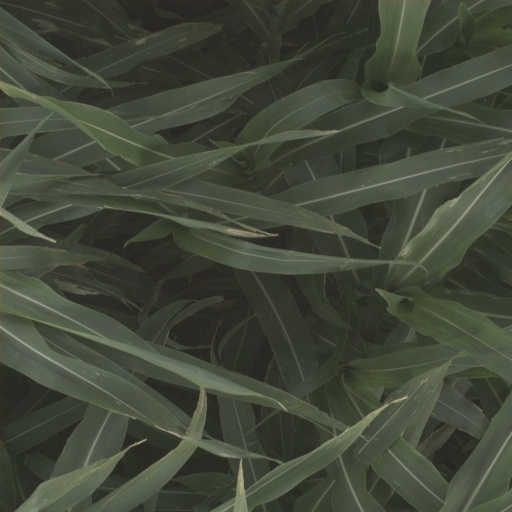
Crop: sorghum